Good Morning (Kanye West song)

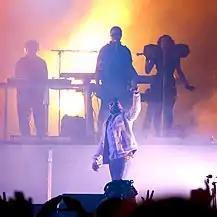
West often performed "Good Morning" as the opener of his concerts, including at his headlining appearance at the Virgin Mobile Festival in 2008.

On November 11, 2013, the animated music video was included on "Pop Art: 13 Awesome Artist-Musician Collaborations", a catalog compiled by "Billboard". The publication lists joint ventures that have taken place between acclaimed visual artists and chart-topping musicians over the past decades. "Billboard" cited West's work with Murakami, which consists of the making of the video in addition to the creation of the album's artwork, as being among 13 pairings in the realms of music and high-art that are amazing moments in true art-pop. Under the same premise, writer Jennifer Wood of "Complex" magazine ranked Murakami's direction of the music video for "Good Morning" at the eighth position for their list of "The 10 Best Art and Music Collaborations of All Time". In honor of his achievement of the Michael Jackson Video Vanguard Award at the 2015 MTV Video Music Awards, women's fashion magazine "Harper's Bazaar" compiled a list of West's nine most essential music videos. The video for "Good Morning" was at number eight on the list, with columnist Madeline Kelly declaring that West is worthy of the recognition and there's no denying his talent. Sharing similar sentiments, MTV staff writer Adam Fleischer placed "Good Morning" at number 14 on the list of West's top 25 most innovative videos.